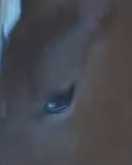
Face region: eyes (orbital_tightening_and_eye_area)
Pain indicator: obviously_present